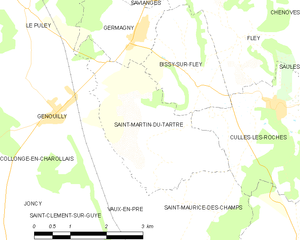
Carte des communes françaises